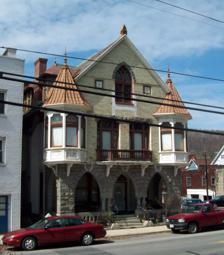
Building: George Truog House
Country: United States of America
Year built: 1903
Historic house in Maryland, United States United States historic place George Truog House U.S. National Register of Historic Places George Truog House, March 2011 Show map of Maryland Show map of the United States Location 230 Baltimore Ave., Cumberland, Maryland Coordinates 39°39′13″N 78°45′29″W / 39.65361°N 78.75806°W / 39.65361; -78.75806 Area less than one acre Built 1903 ( 1903 ) Architect Butler, Wright NRHP reference No. 86002382 Added to NRHP September 11, 1986 George Truog House is a historic home in Cumberland , Allegany County , Maryland . It is a 3-story brick structure built in 1903. The house was designed by local architect Wright Butler , and built by George Truog, proprietor of the Maryland Glass Etching Works in Cumberland from 1893 to 1911. It contains a unique collection of decorative glass. The George Truog House was listed on the National Register of Historic Places in 1986. References